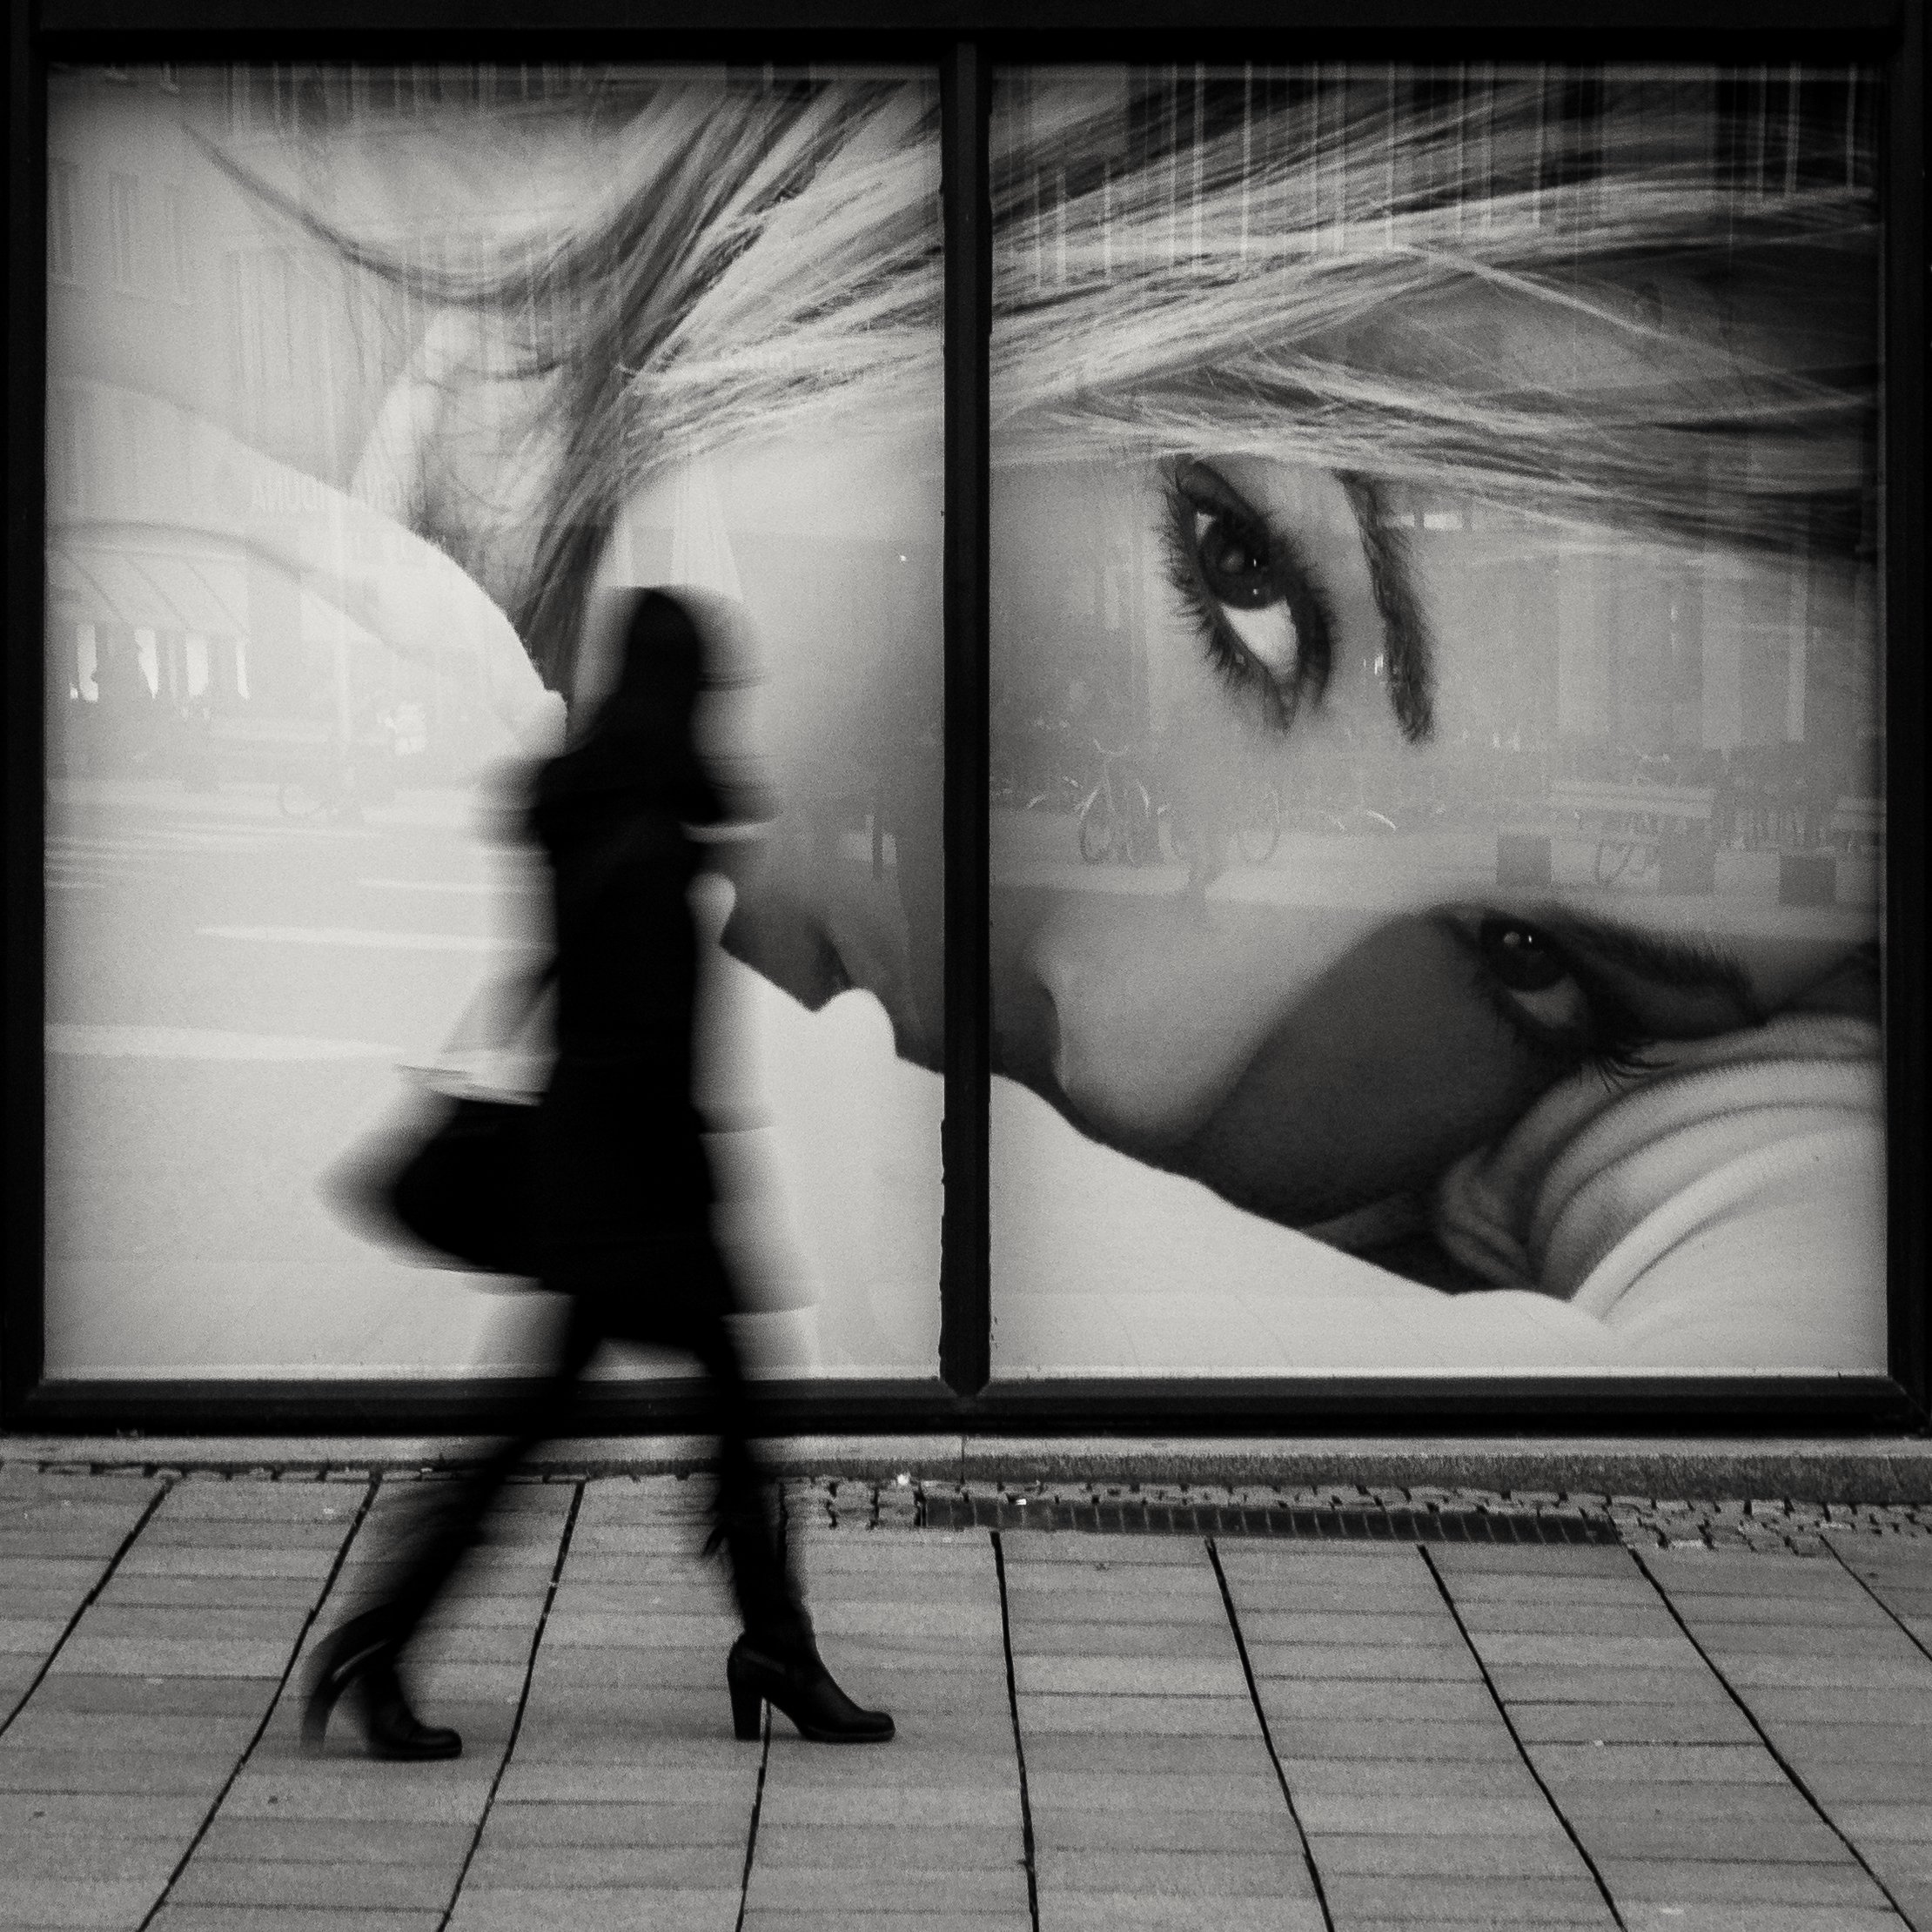
black and white, white, photography, portrait, sitting, darkness, black, monochrome, photograph, snapshot, image, emotion, monochrome photography, film noir, human positions